Bo-taoshi

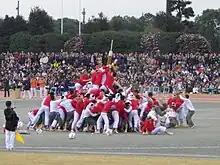
Two squads scrambling for possession of the pole

, is a capture-the-flag-like game, played on sports days at schools in Japan. The game, traditionally played by cadets at the National Defense Academy (NDA) of Japan on its anniversary, is famous for its size, wherein two teams, totaling 150 individuals, each vie for control of the opposition's pole. Each team is split into two groups of 75 attackers and 75 defenders. The defenders begin in a defensive orientation respective to their pole, while the attackers assume position some measure away from the other team's pole. When the defending team has their pole brought lower than 30° to the horizontal (beginning perpendicular, or 90°, to the horizontal), they lose. Until a rule change in 1973, the pole had only to be brought lower than 45° to the horizontal.